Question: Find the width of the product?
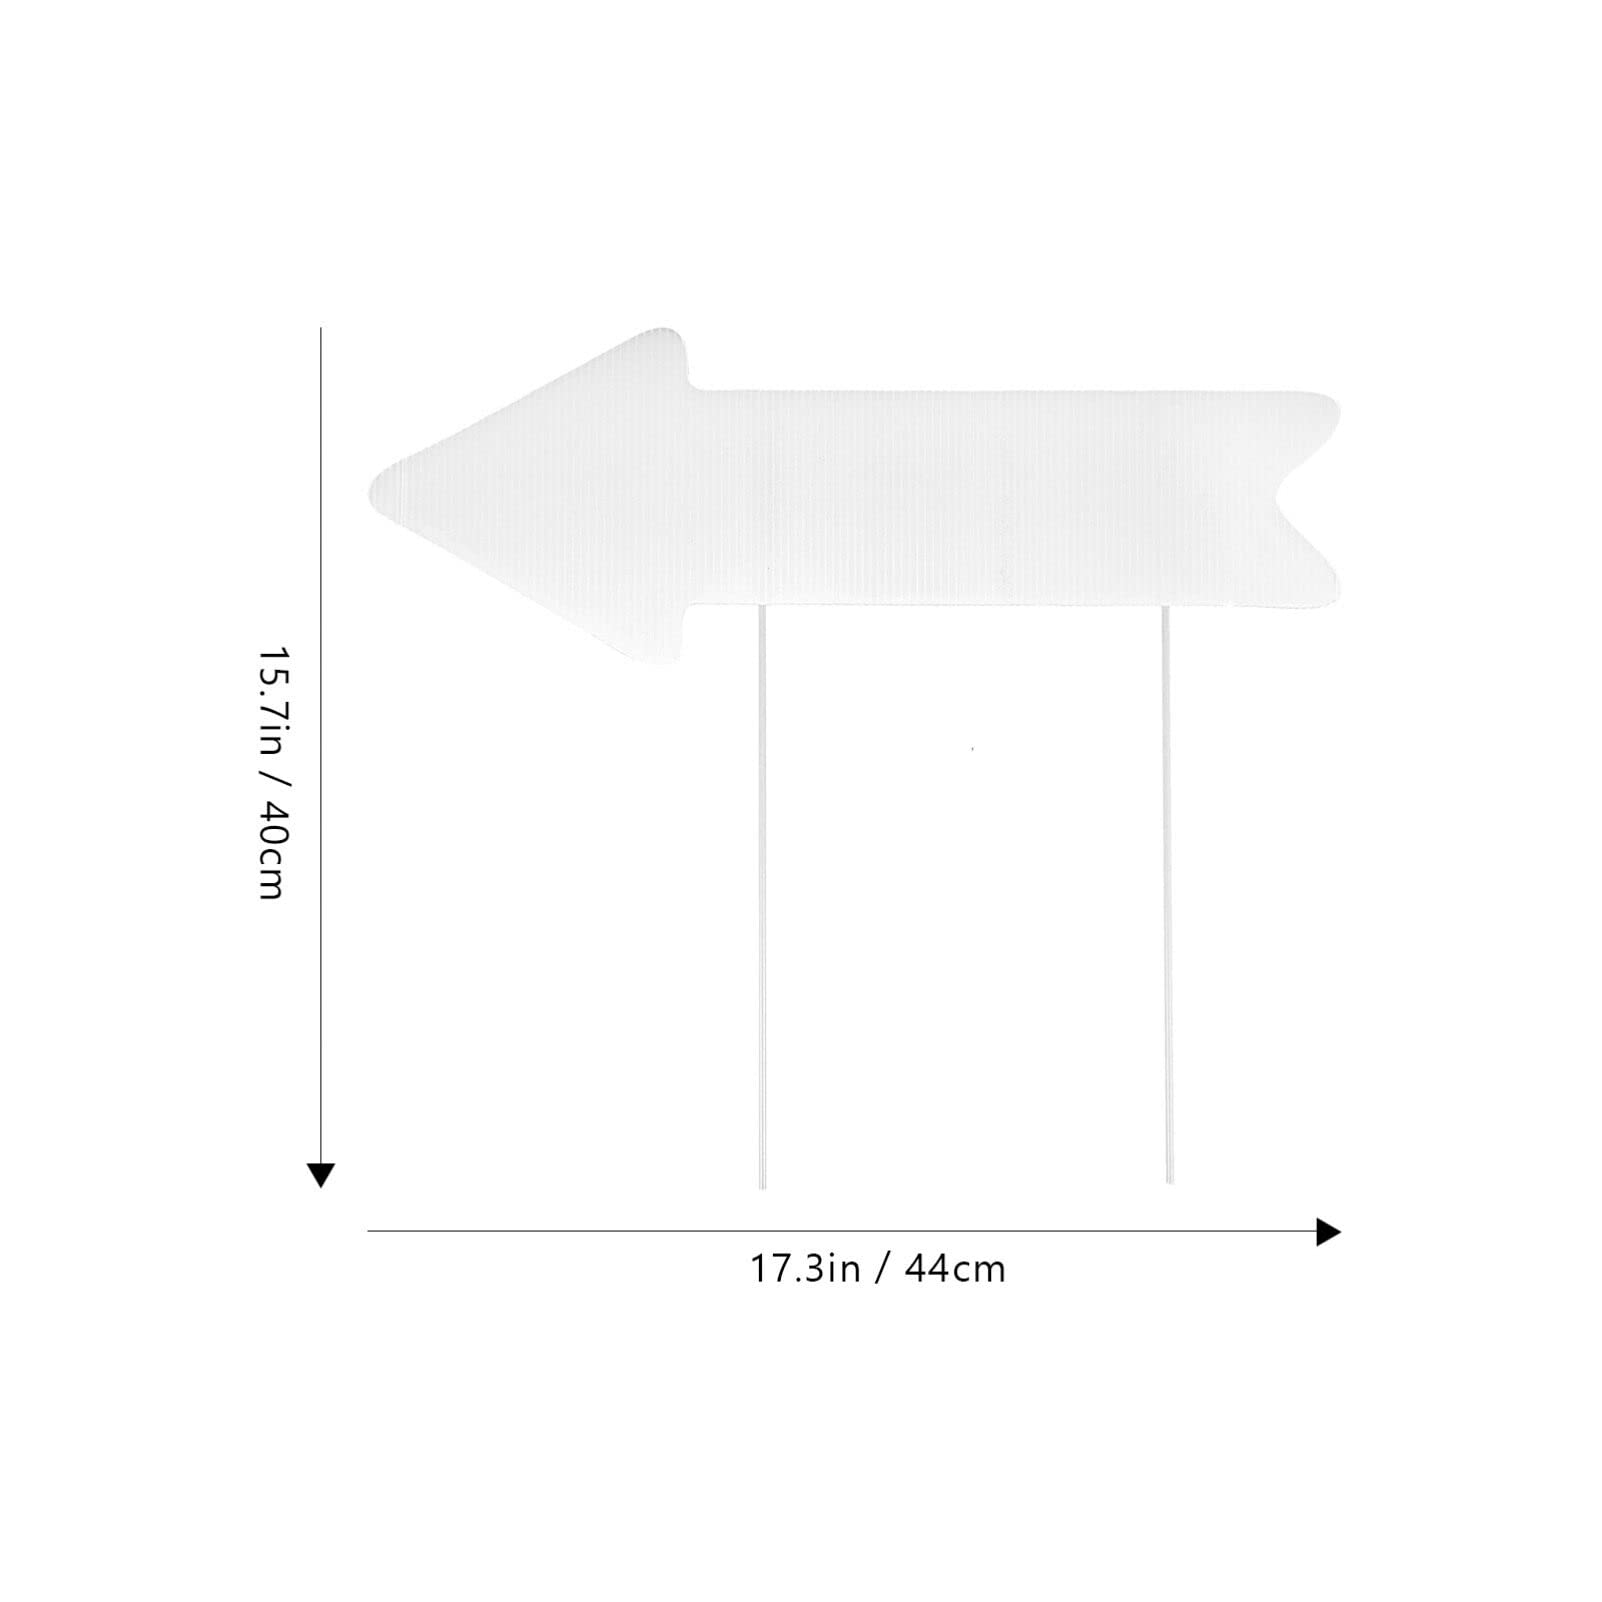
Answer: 44.0 centimetre